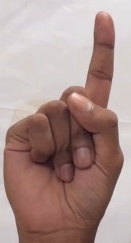
ASL sign: 1